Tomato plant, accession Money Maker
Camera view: bottom (45 deg); turntable rotation: 270 degrees
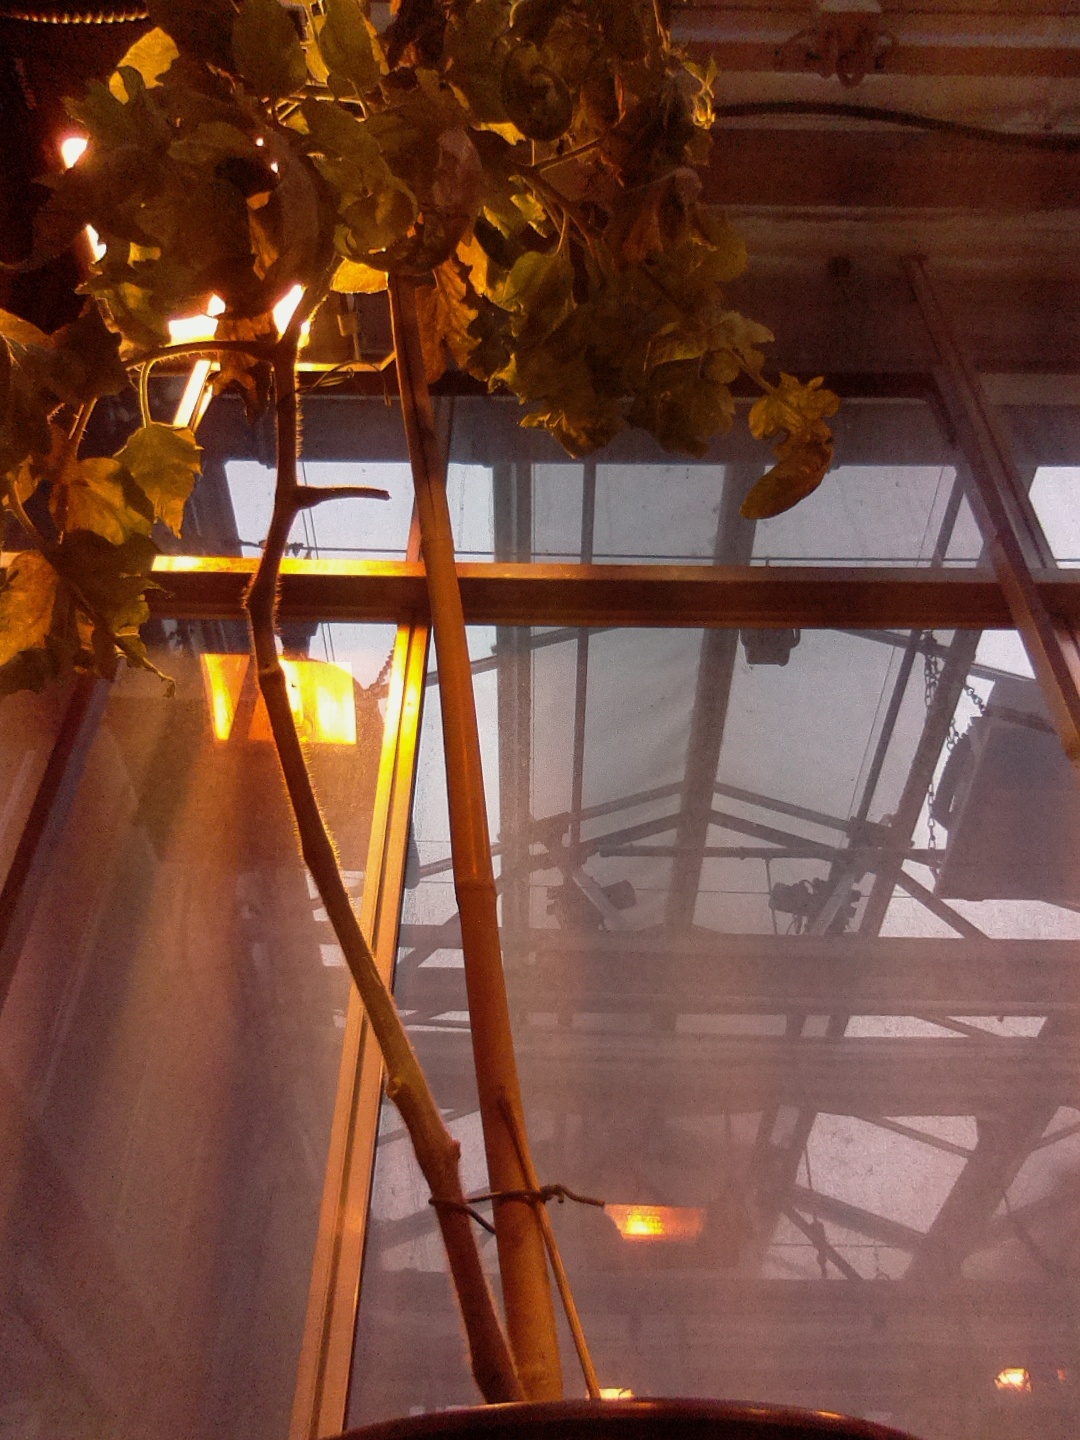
BBCH growth stage 73: 30%-40% of final fruit size